Courtonne-les-Deux-Églises

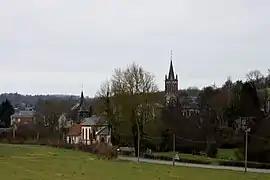
A general view of Courtonne-les-Deux-Églises

Courtonne-les-Deux-Églises (literally "Courtonne the Two Churches") is a commune in the Calvados department in the Normandy region in northwestern France.